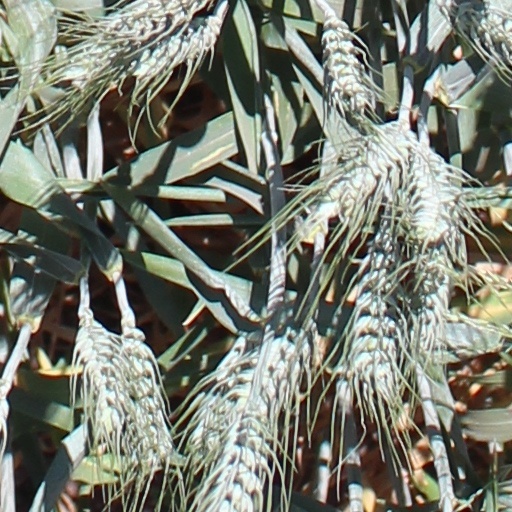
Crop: wheat